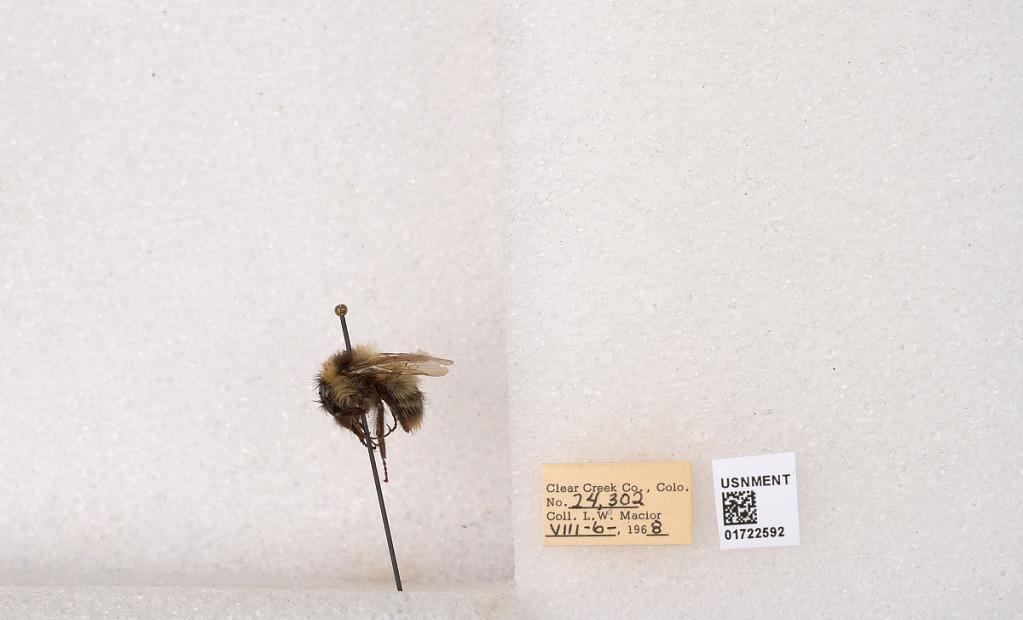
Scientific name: Bombus kirbyellus
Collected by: L. Macior
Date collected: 1968-8-6
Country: United States
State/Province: Colorado
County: Clear Creek
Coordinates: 39.6891, -105.644